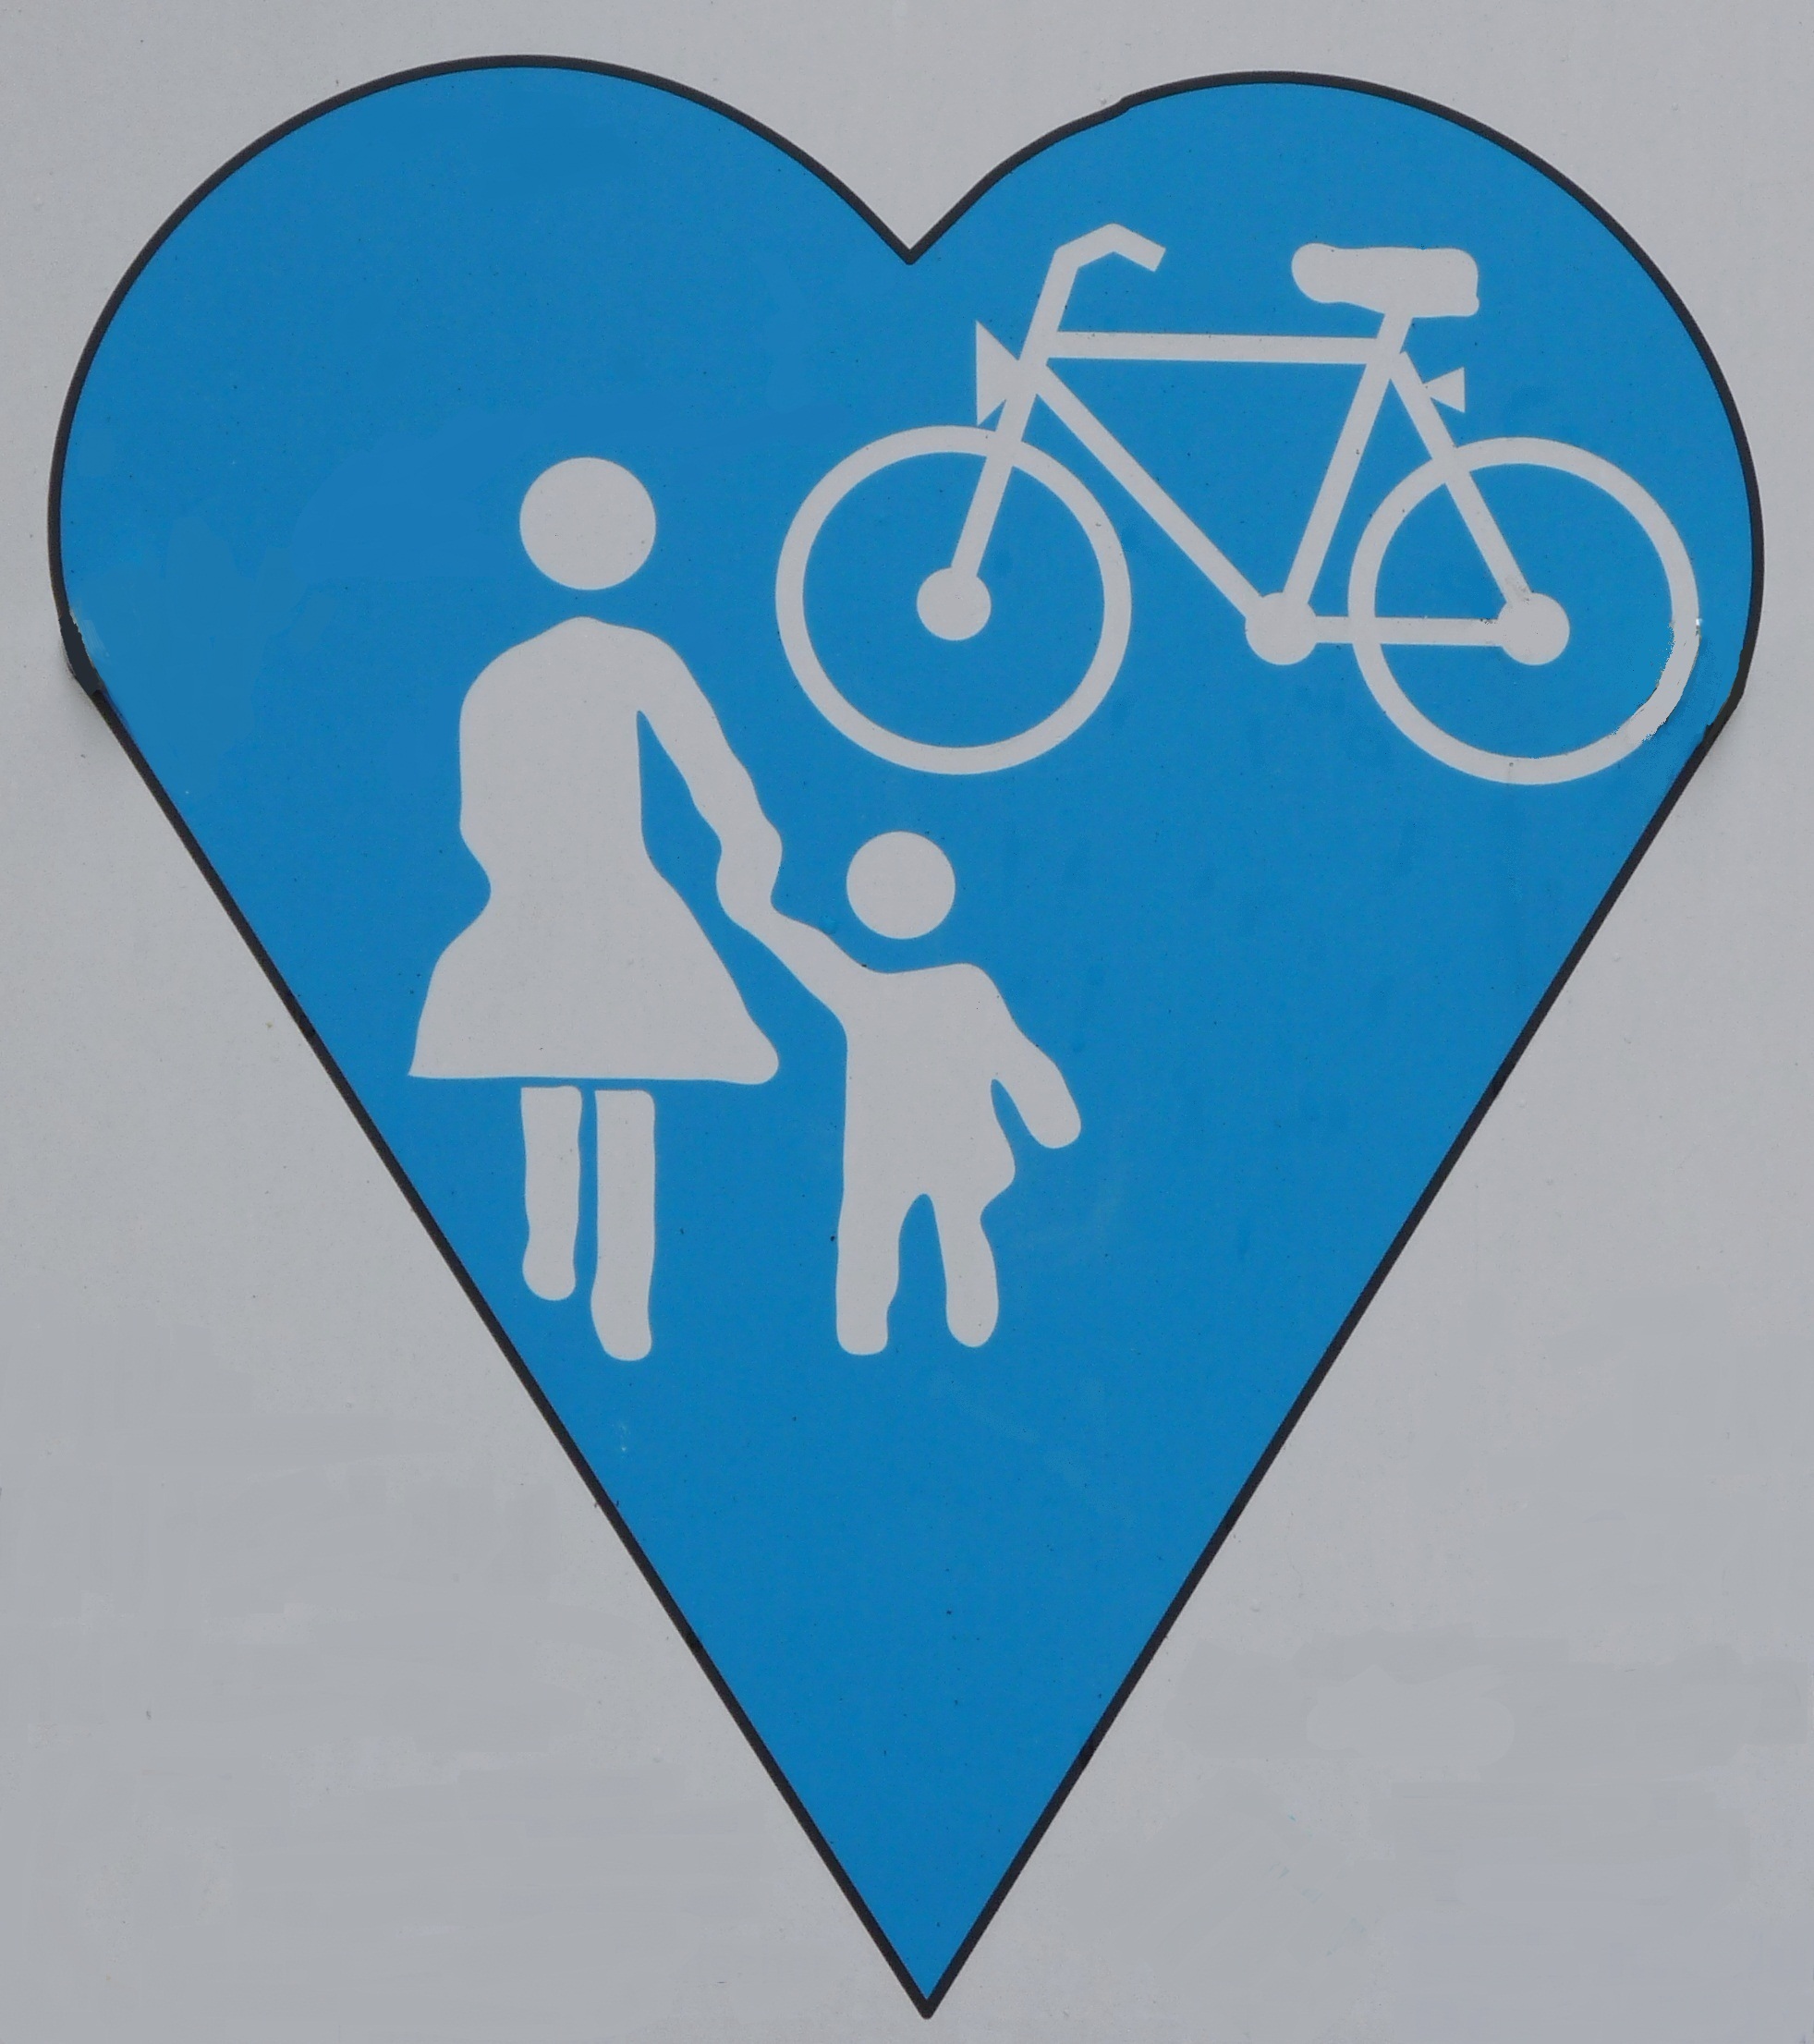
road, traffic, wheel, number, bike, heart, child, street sign, signage, note, font, mother, illustration, shield, moustache, organ, attention, characters